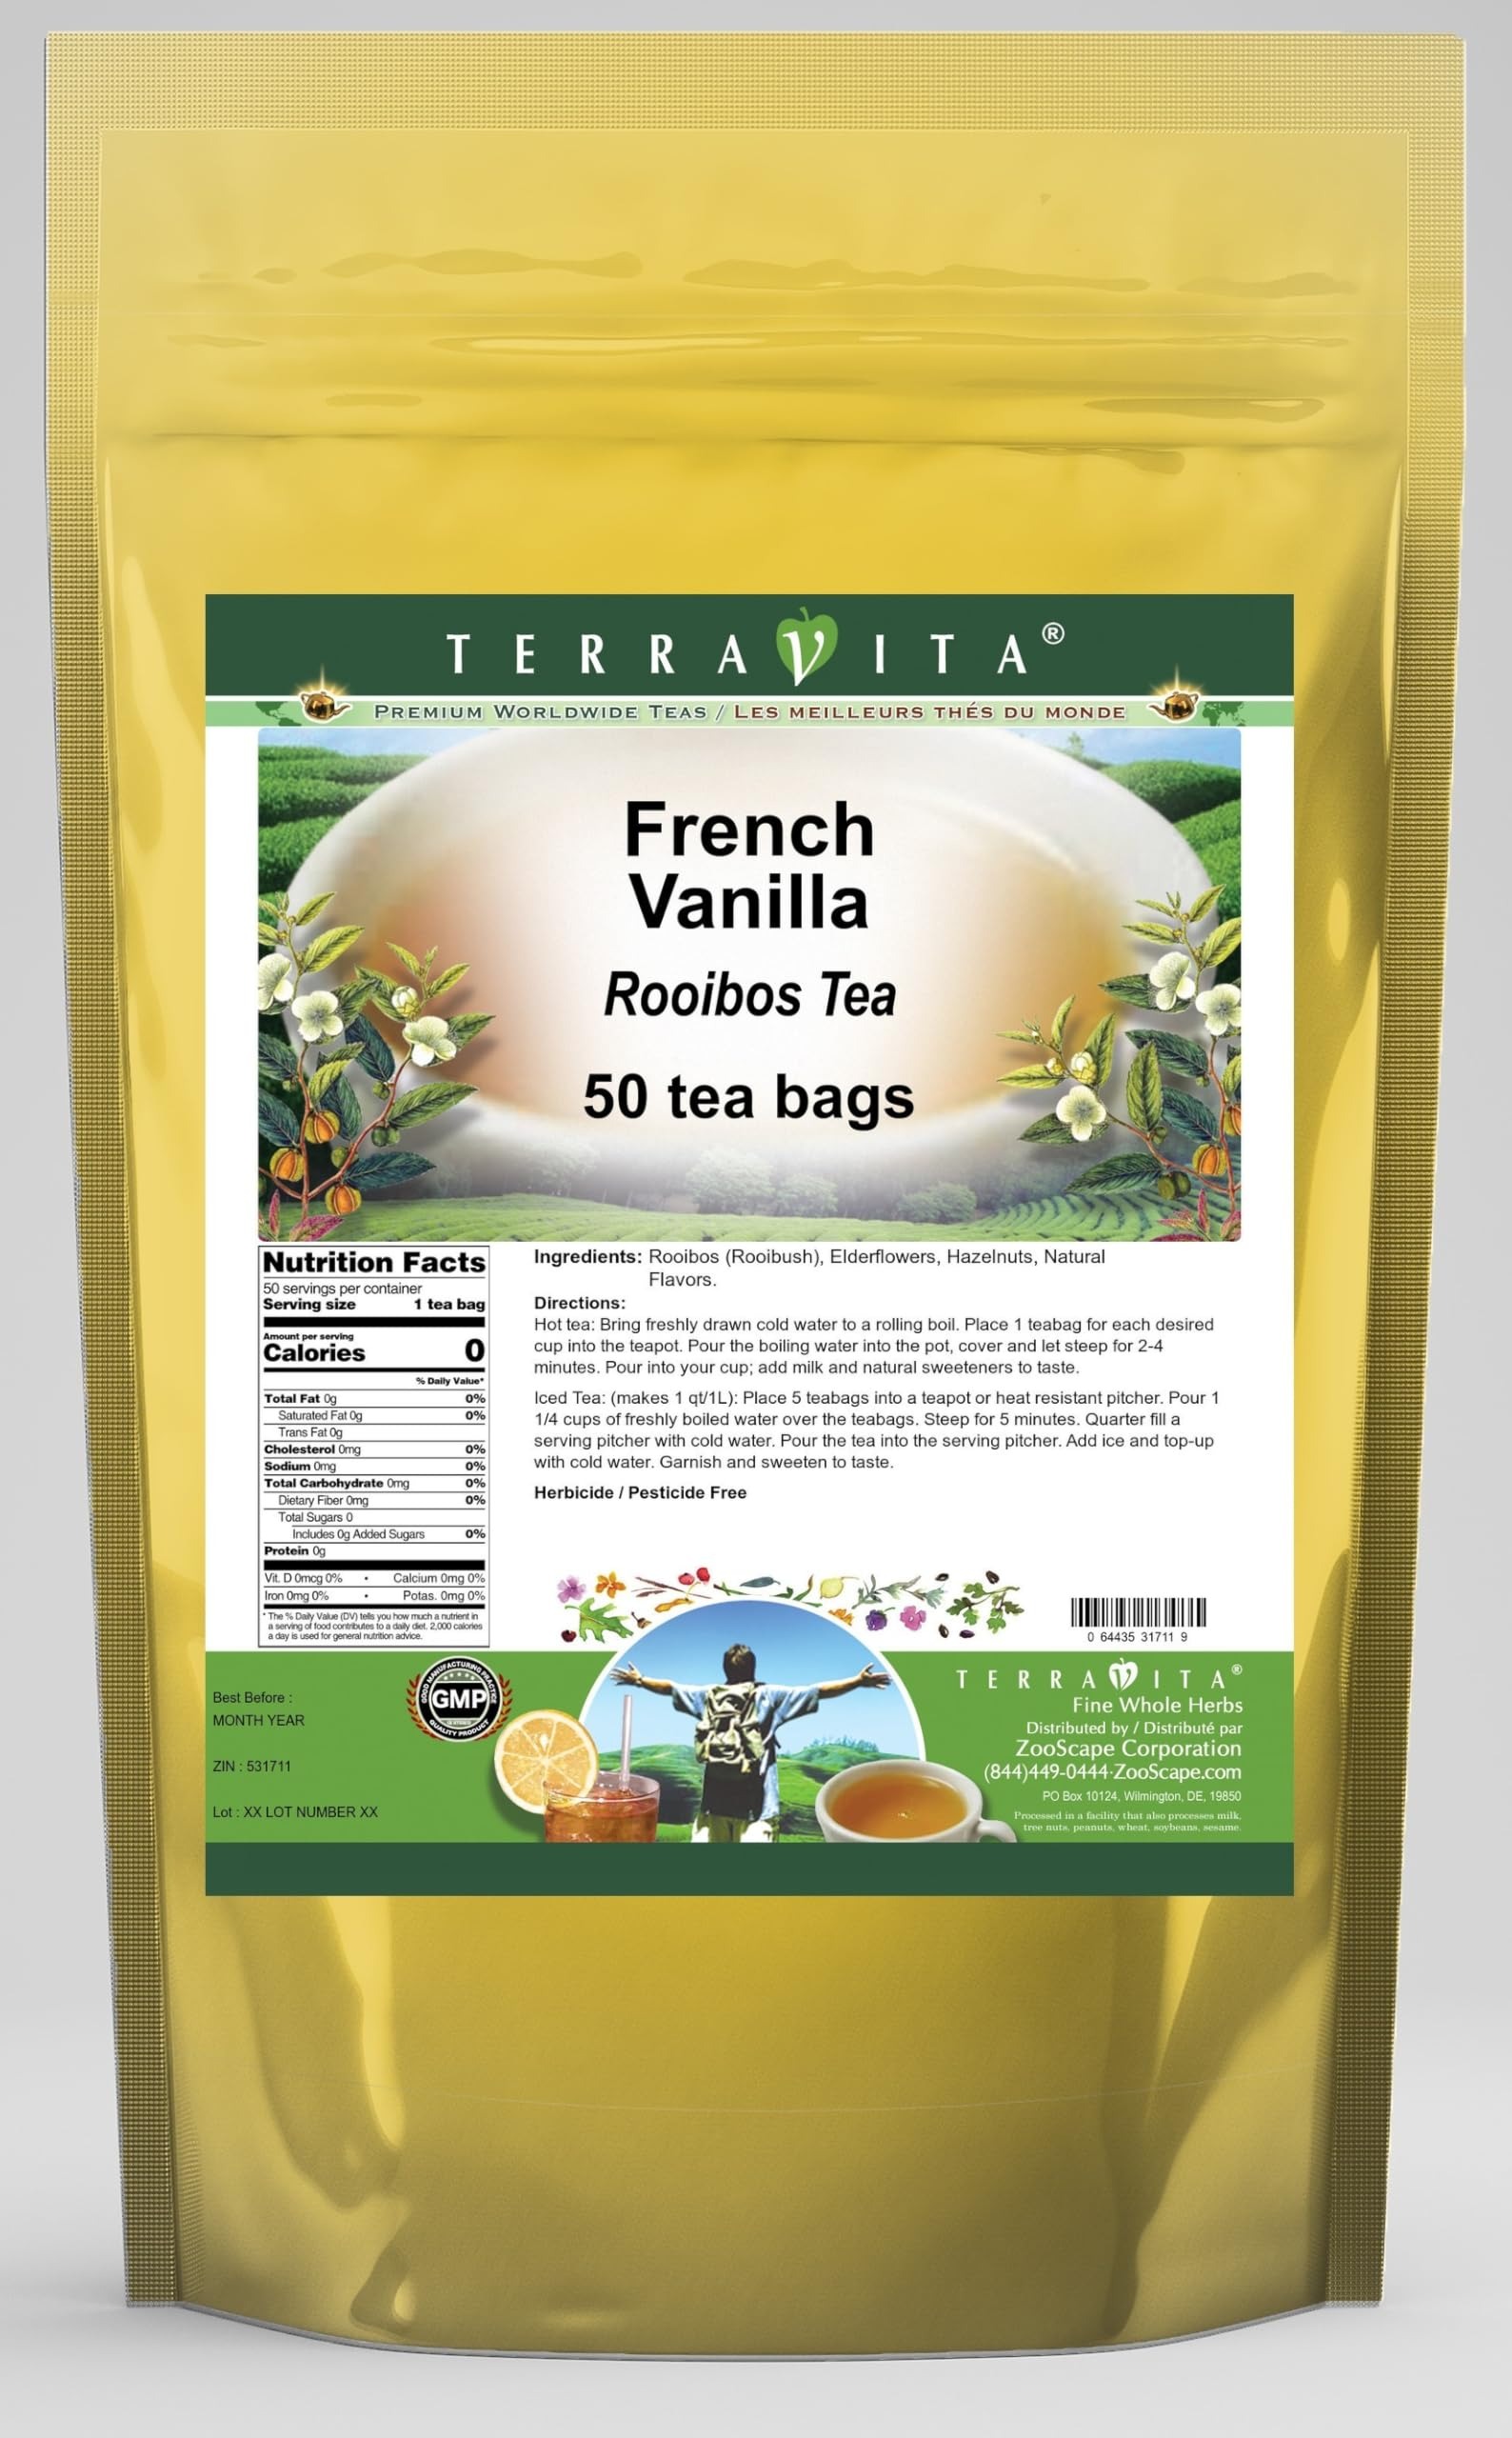
Item Name: French Vanilla Rooibos Tea (50 tea bags, ZIN: 531711) - 3 Pack
Bullet Point 1: Our French Vanilla Rooibos Tea is a delightful flavored Rooibos tea with Elderfowers and Hazelnuts that you will really enjoy! The unique French Vanilla aroma and taste is a delight! - Ingredients: Rooibos tea, Elderfowers, Hazelnuts and Natural French vanilla Flavor.
Bullet Point 2: No fillers.
Bullet Point 3: Manufacturer: TerraVita
Bullet Point 4: Size: 50 tea bags
Bullet Point 5: Rooibos Tea Bags - Packed in a convenient upright pouch!
Product Description: Our French Vanilla Rooibos Tea is a delightful flavored Rooibos tea with Elderfowers and Hazelnuts that you will really enjoy! The unique French Vanilla aroma and taste is a delight! - Ingredients: Rooibos tea, Elderfowers, Hazelnuts and Natural French vanilla Flavor. - Hot tea brewing method: Bring freshly drawn cold water to a rolling boil. Place 1 teabag for each desired cup into the teapot. Pour the boiling water into the pot, cover and let steep for 2-4 minutes. Pour into your cup; add milk and natural sweeteners to taste. - Iced tea brewing method: (to make 1 liter/quart): Place 5 teabags into a teapot or heat resistant pitcher. Pour 1 1/4 cups of freshly boiled water over the teabags. Steep for 5 minutes. Quarter fill a serving pitcher with cold water. Pour the tea into the serving pitcher. Add ice and top-up with cold water. Garnish and sweeten to taste. - TerraVita is an exclusive line of premium-quality, natural source products that use only the finest, purest and most potent ingredients found around the world. TerraVita is hallmarked by the highest possible standards of purity, potency, stability and freshness. All of our products are prepared with the highest elements of quality control, from raw materials through the entire manufacturing process, up to and including the moment that the bottles or bags are sealed for freshness and shipped out to you. Our highest possible standards are certified by independent laboratories and backed by our personal guarantee. - TerraVita exists to meet and ensure your family's health and wellness without the harmful effects of chemicals and health products. We strive to make all of our products affordable and reliable and are constantly searching the market to maintain our affordability and to look for new ways to serve you
Value: 150.0
Unit: Count

Price: 86.02